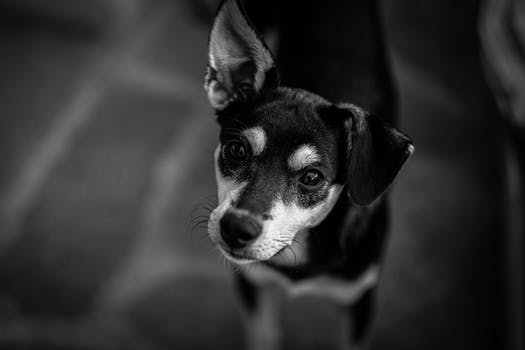
Label: No Watermark